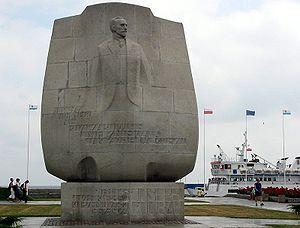
Monument dédié à Joseph Conrad à Gdynia (Pologne) Italiano: Un monumento a Conrad in Polonia a Gdynia, sulla costa del mar Baltico Polski: Pomnik Józefa Korzeniowskiego w Gdyni
Joseph Conrad, de vrai nom Józef Teodor Konrad Korzeniowski, né le 3 décembre 1857 à Berditchev, en Ukraine, et mort le 3 août 1924 à Bishopsbourne, est un écrivain polonais de langue anglaise.